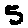
Label: 5